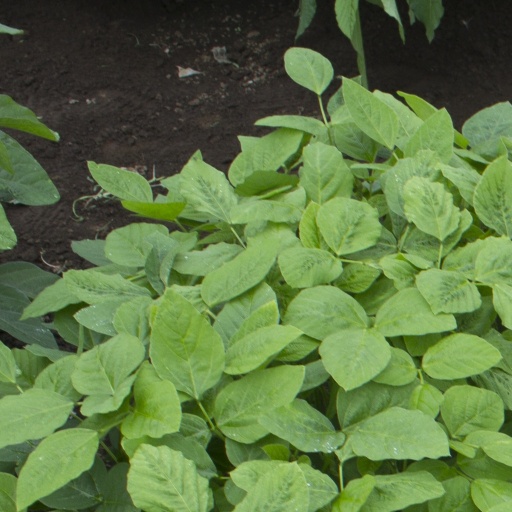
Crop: soybean